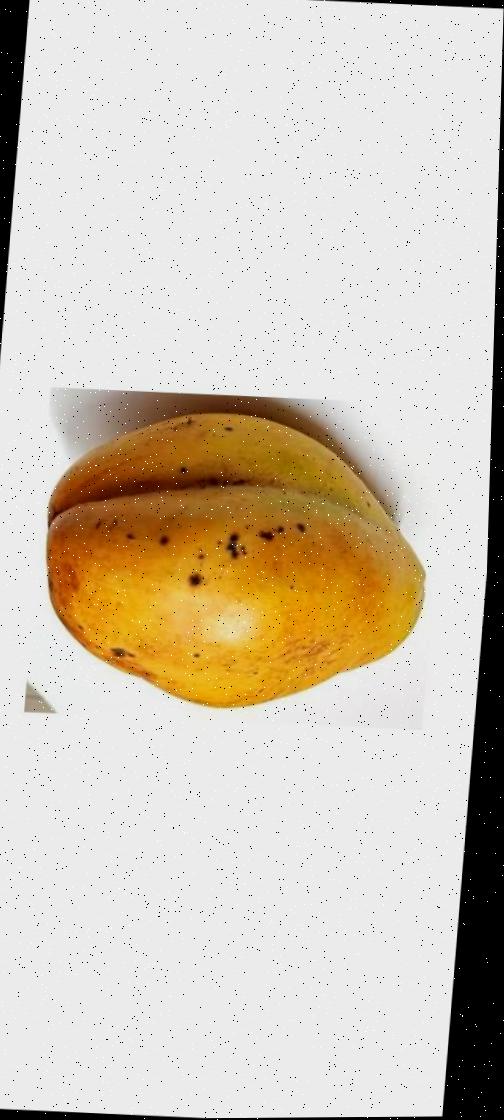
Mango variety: Bari-11